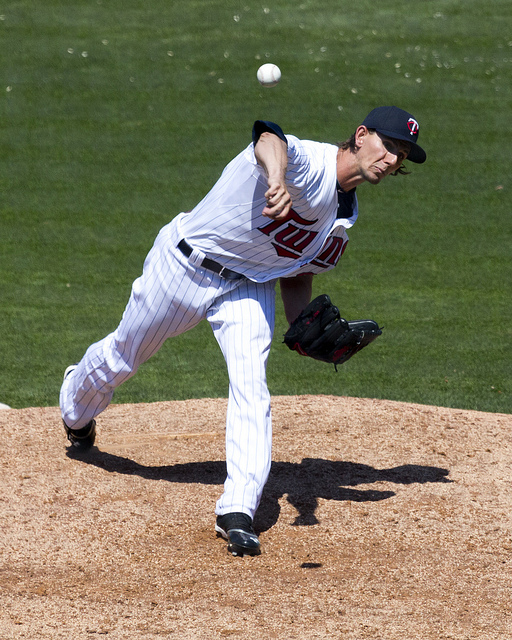
một người đàn ông đang nghiêng người để ném quả bóng chày